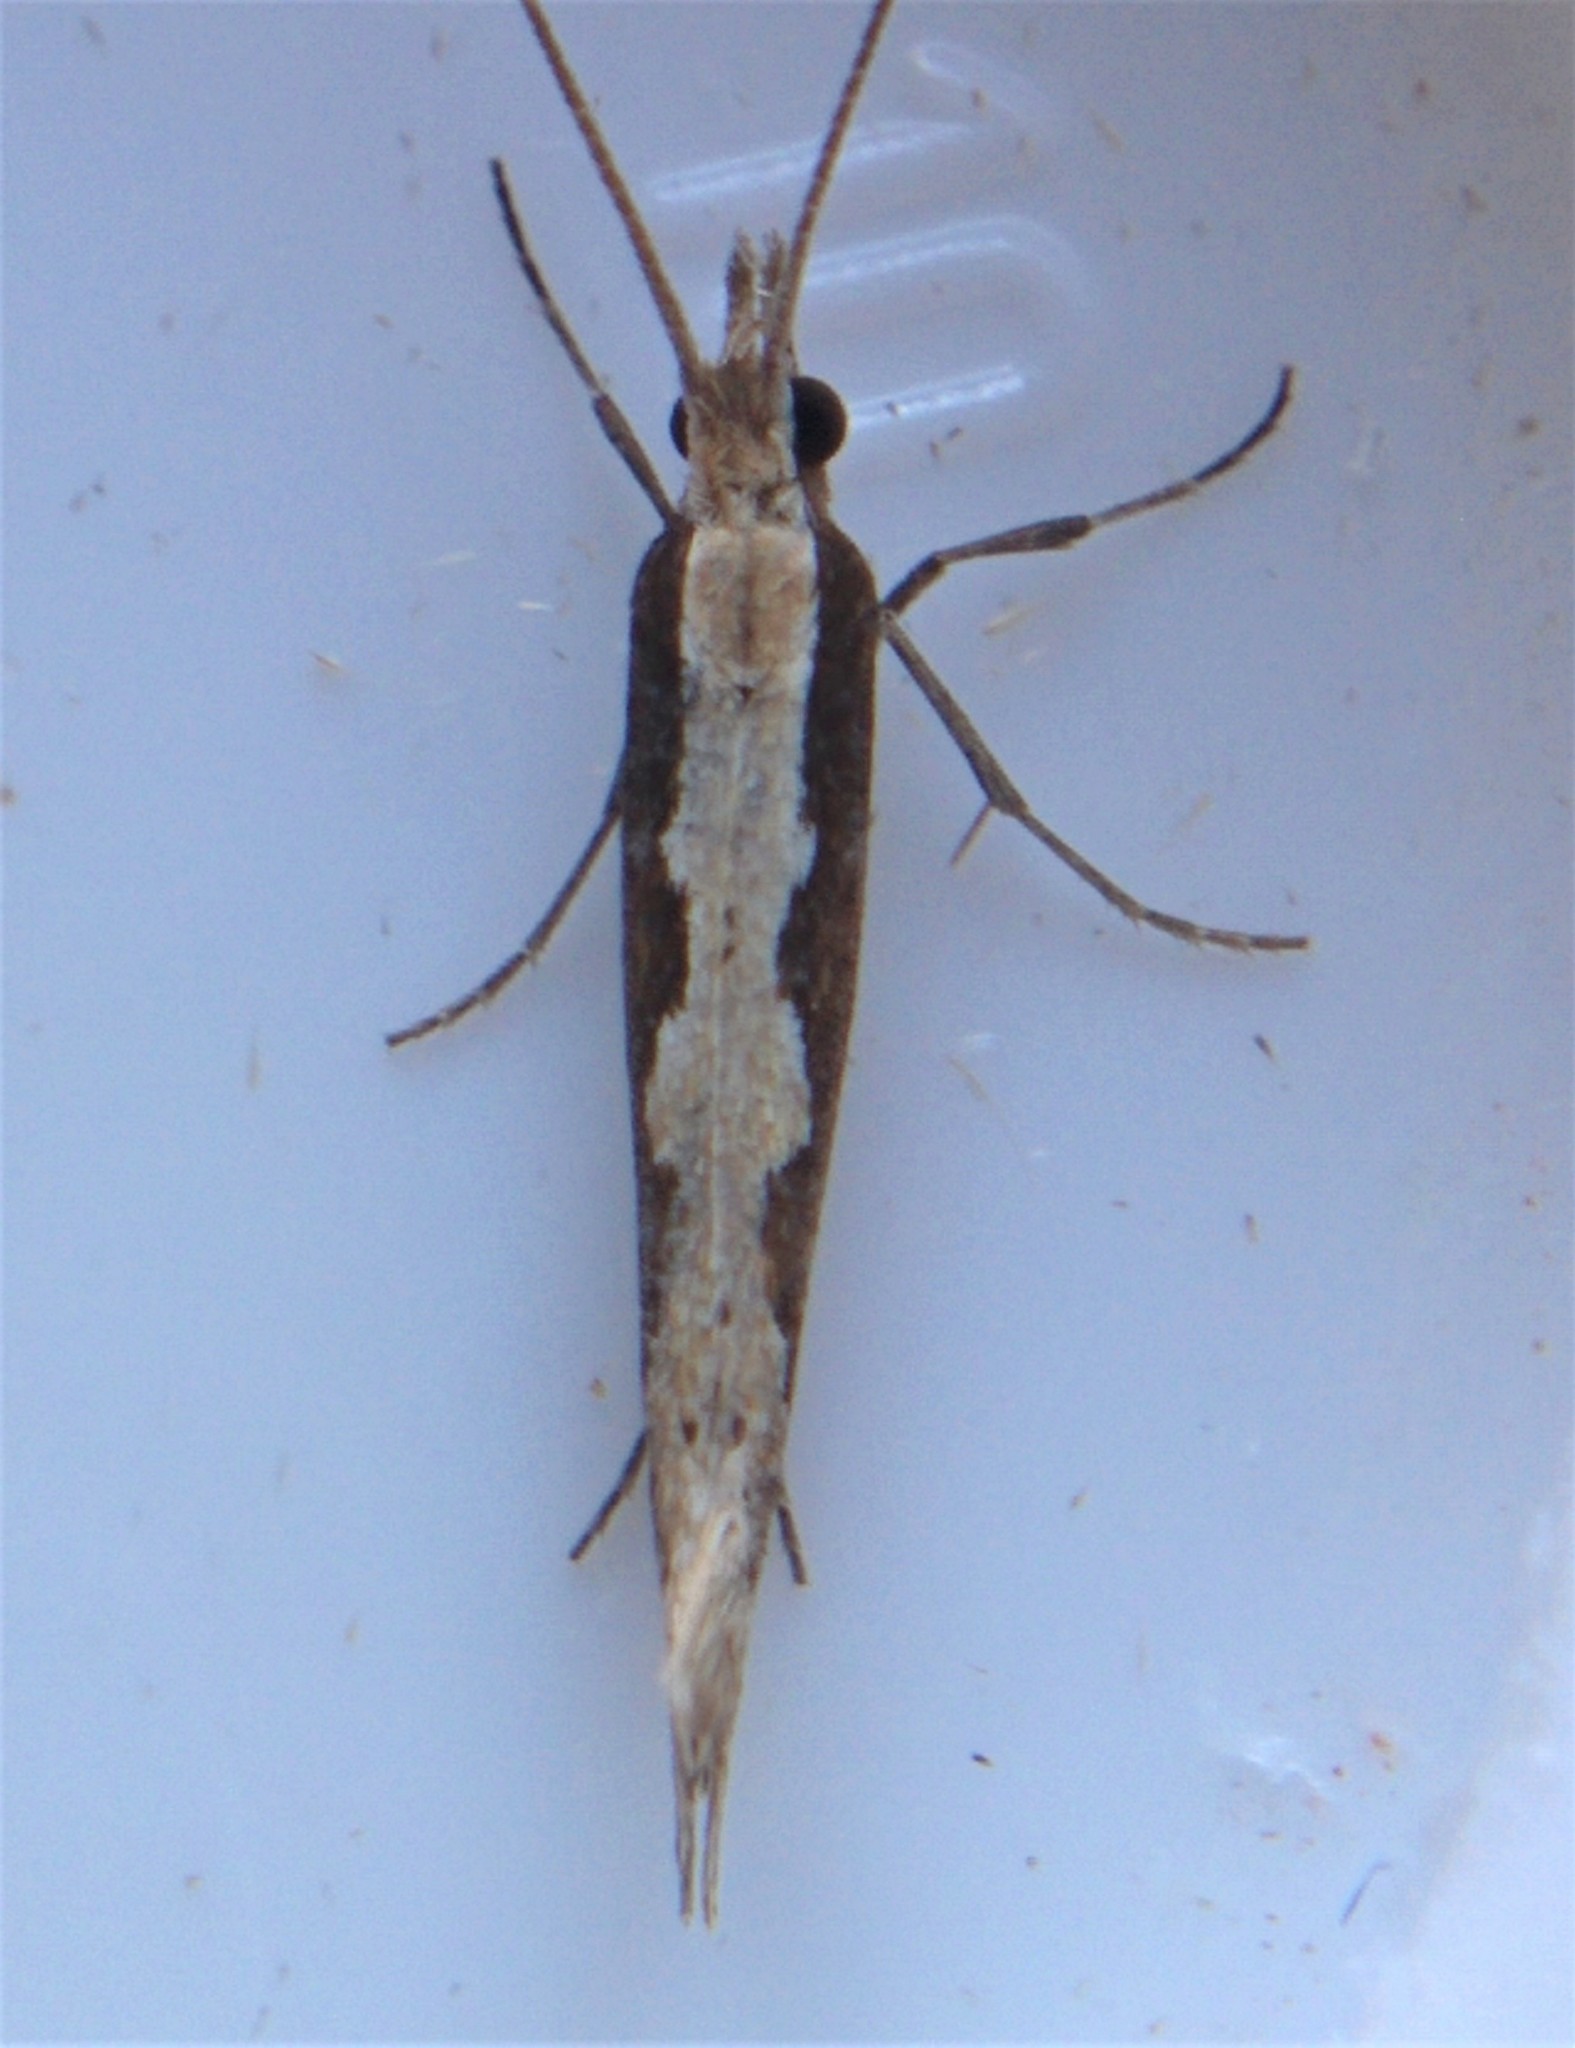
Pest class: diamondback_moth